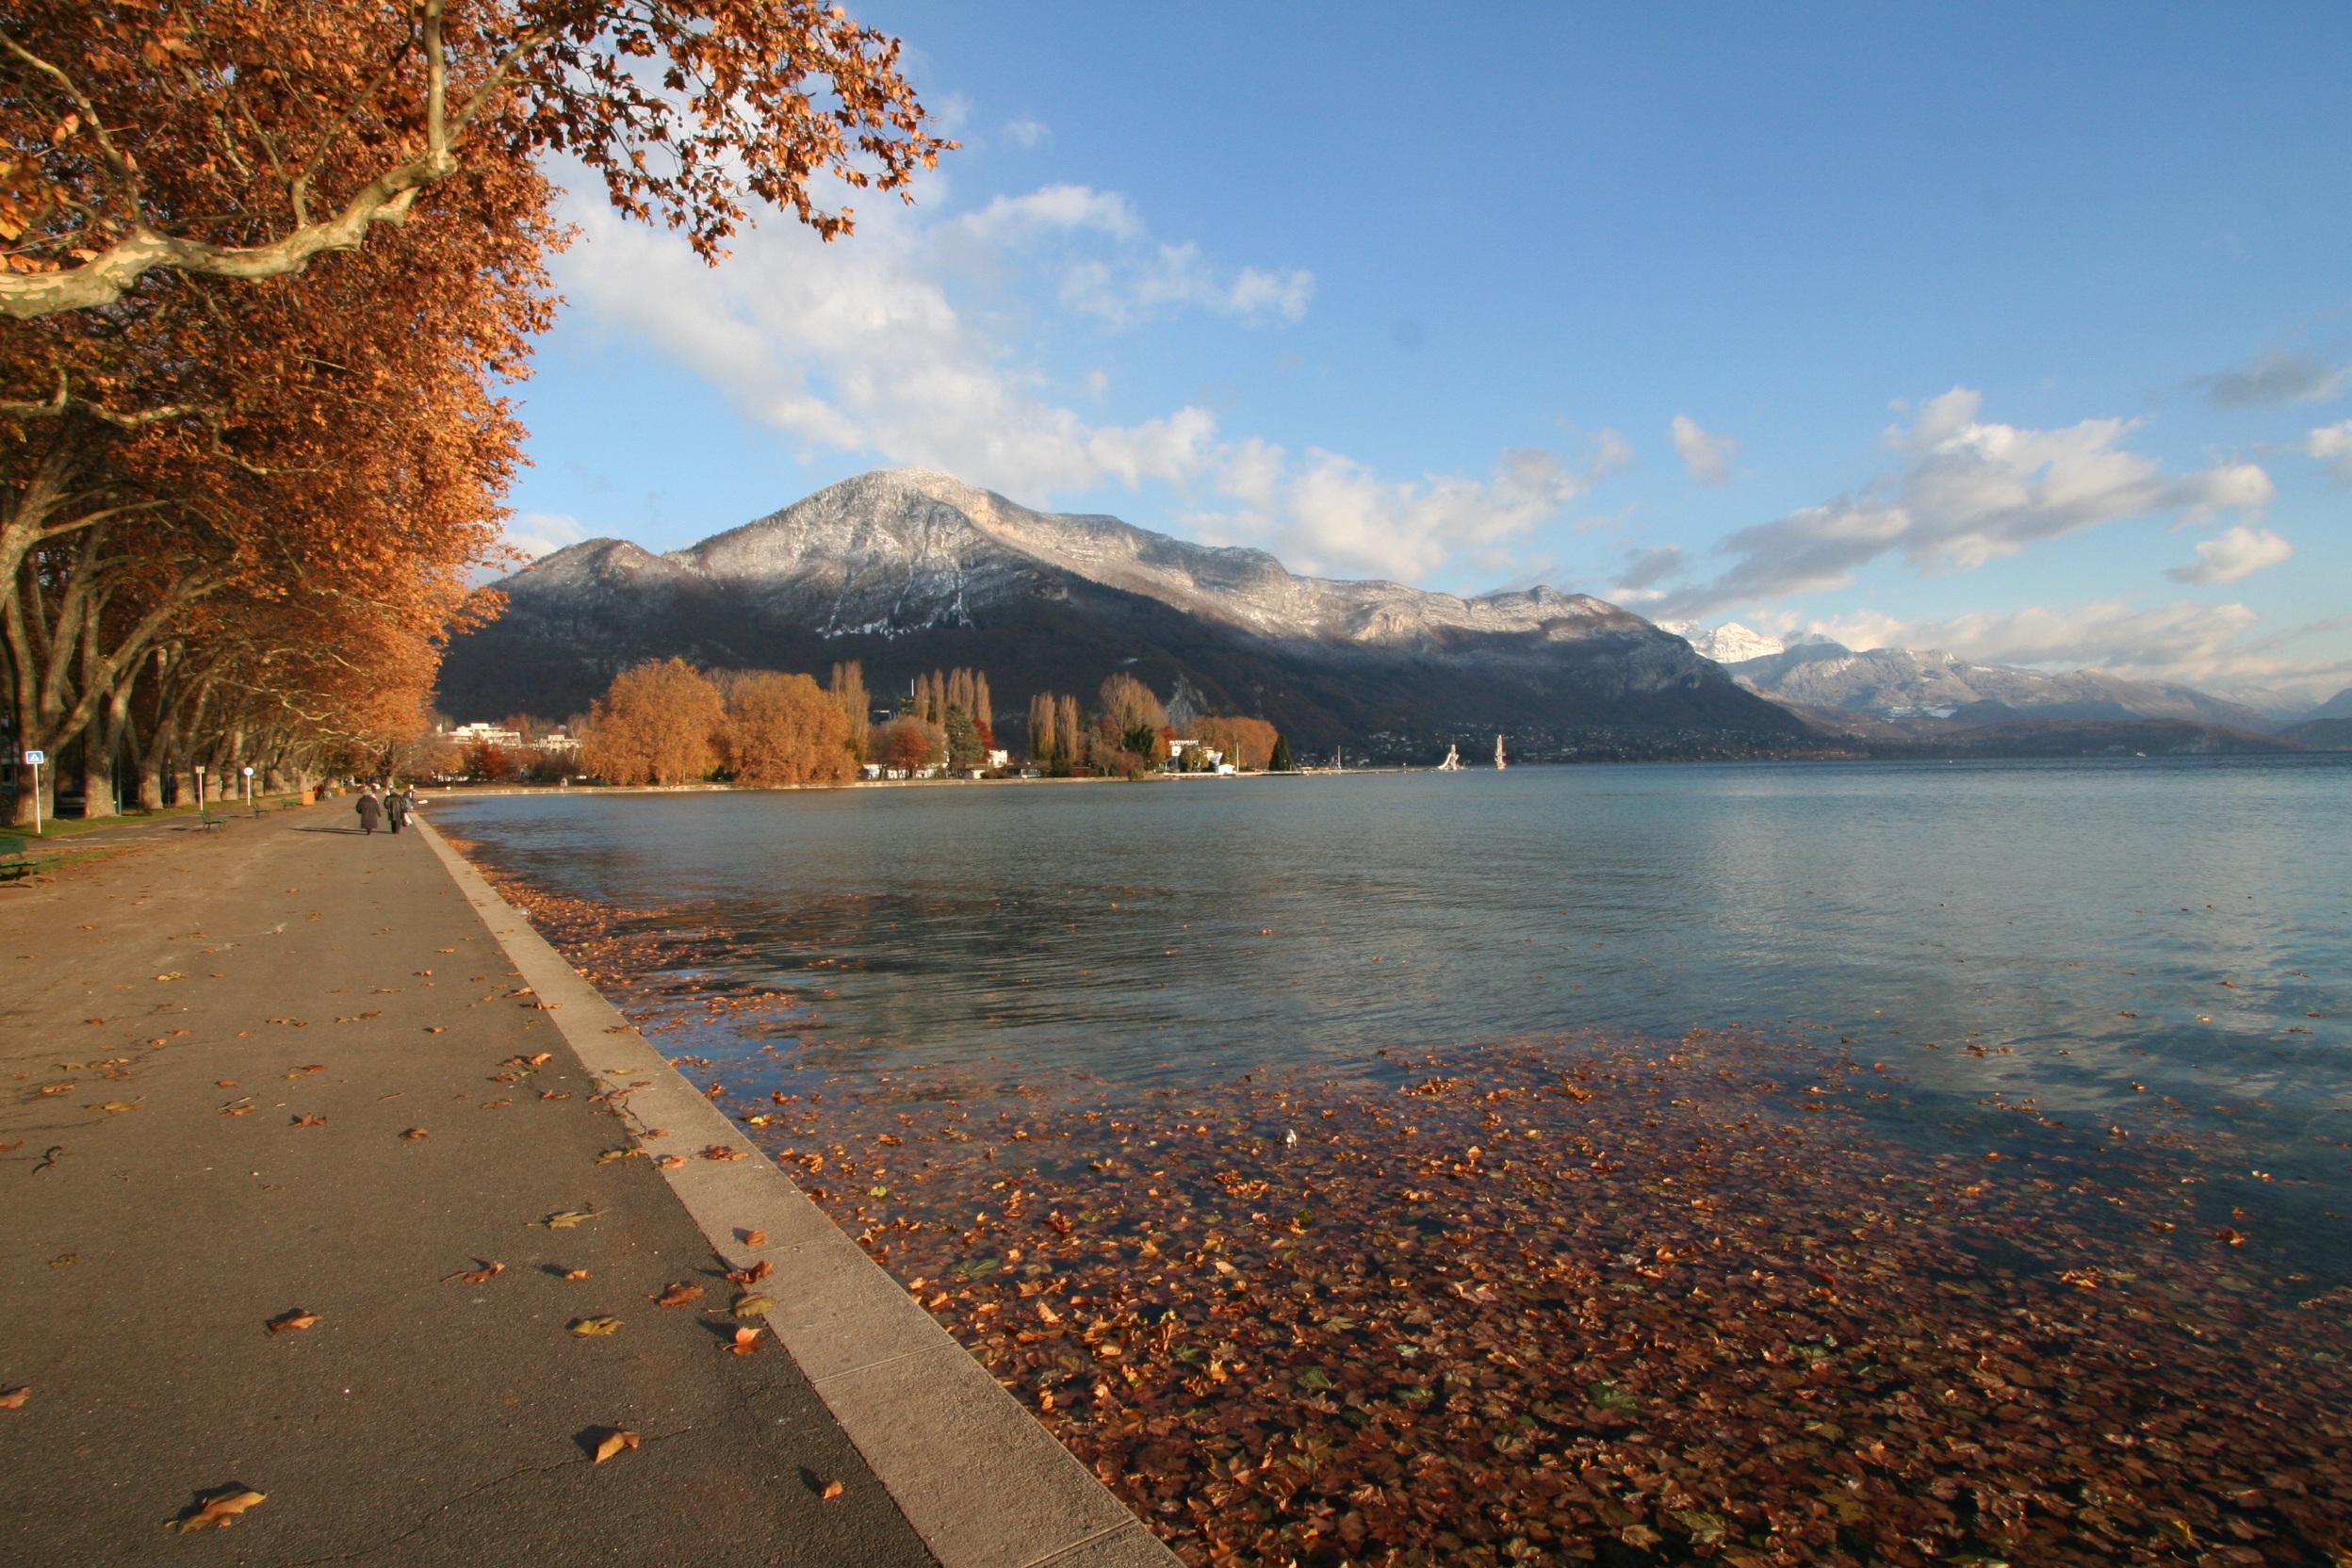
landscape, sea, coast, water, nature, horizon, mountain, cloud, sunrise, sunset, sunlight, morning, shore, lake, dawn, dusk, evening, reflection, autumn, reservoir, season, body of water, annecy, loch, water's edge, annecy lake